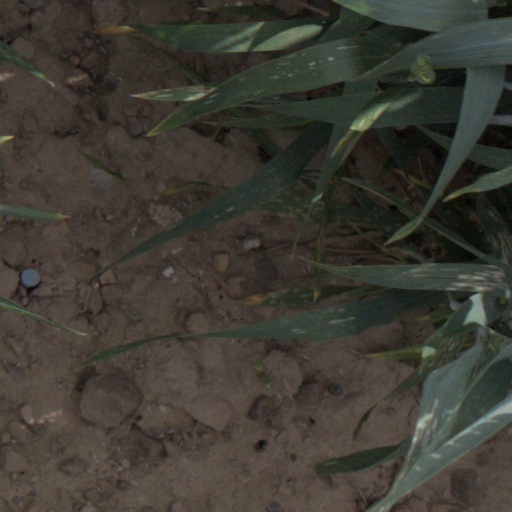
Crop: wheat